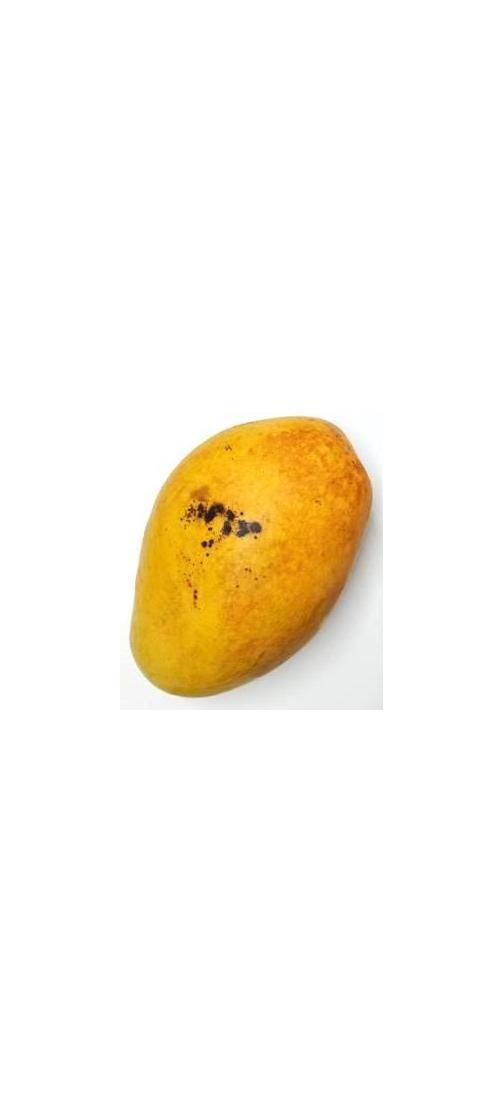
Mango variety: Bari-11